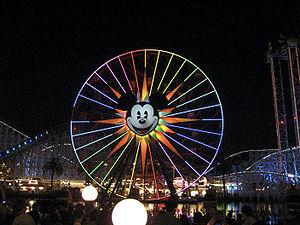
Pixar Pal-A-Round est une grande roue située au dans le Paradise Pier du parc à thème Disney California Adventure en Californie.